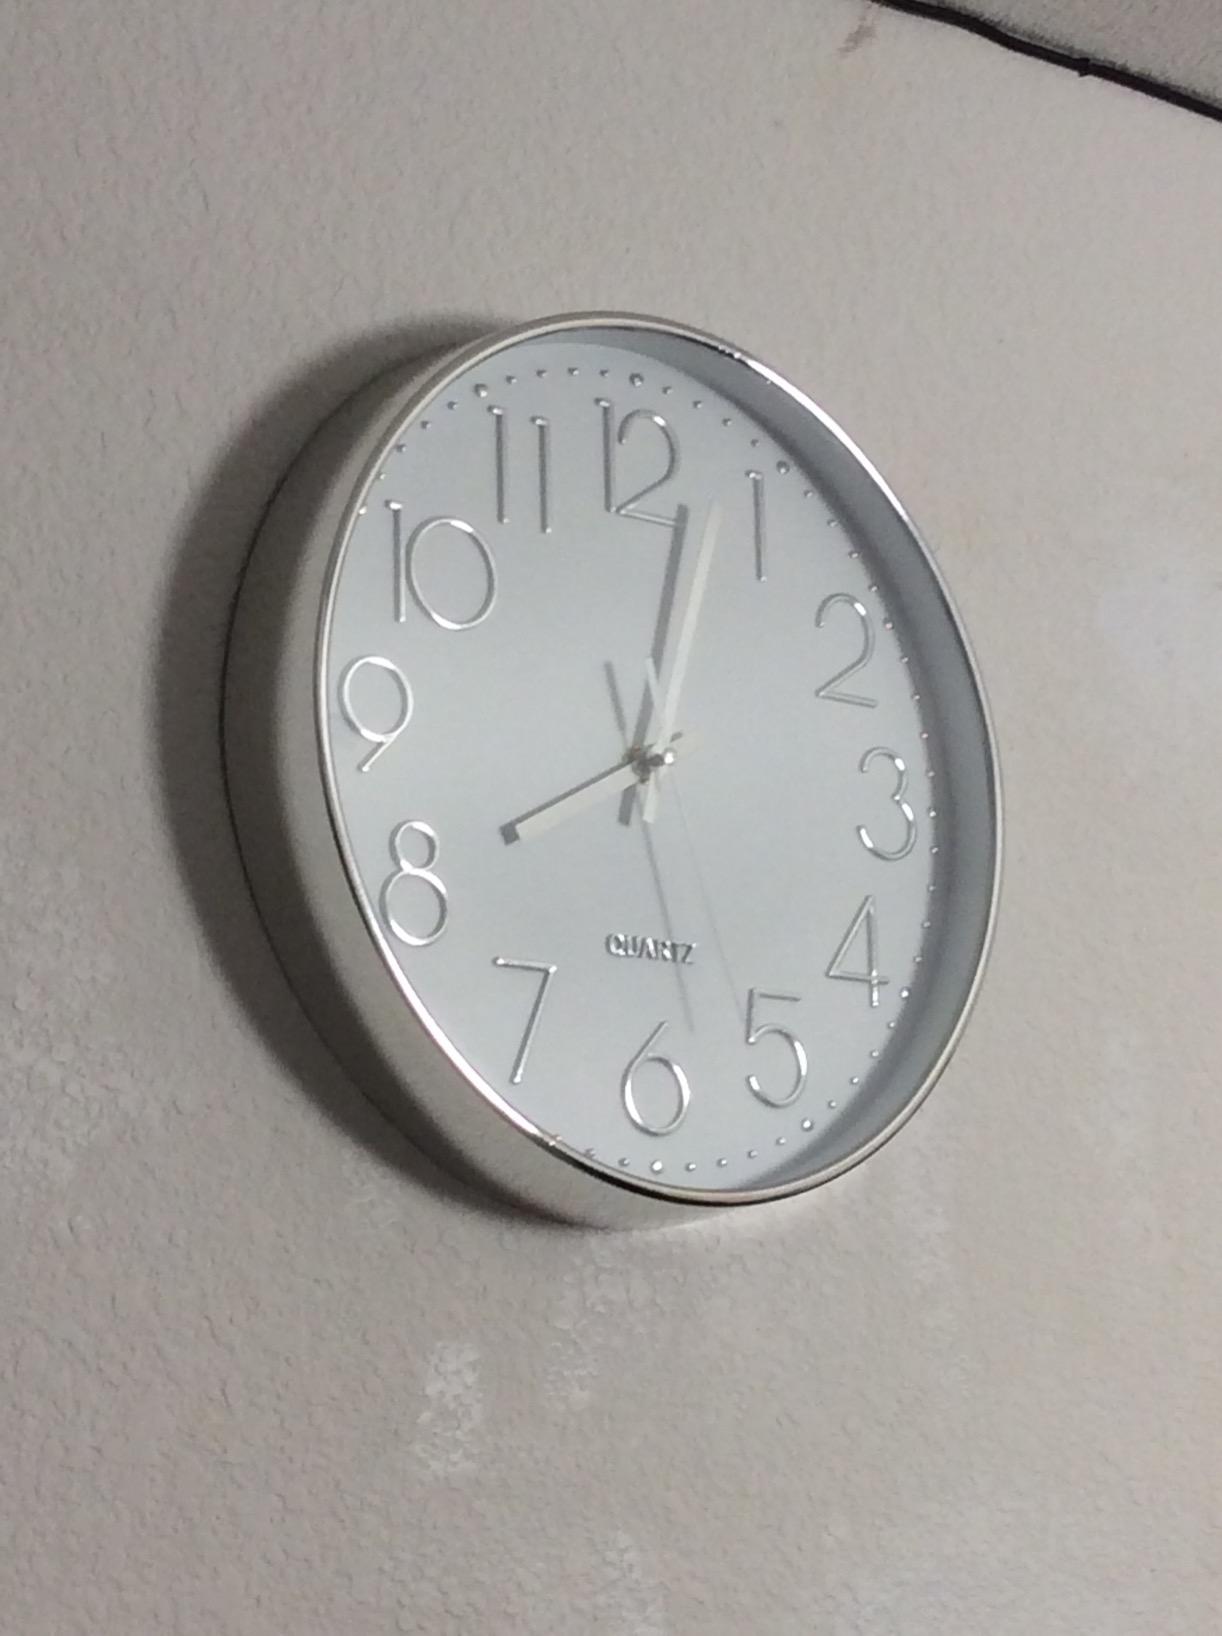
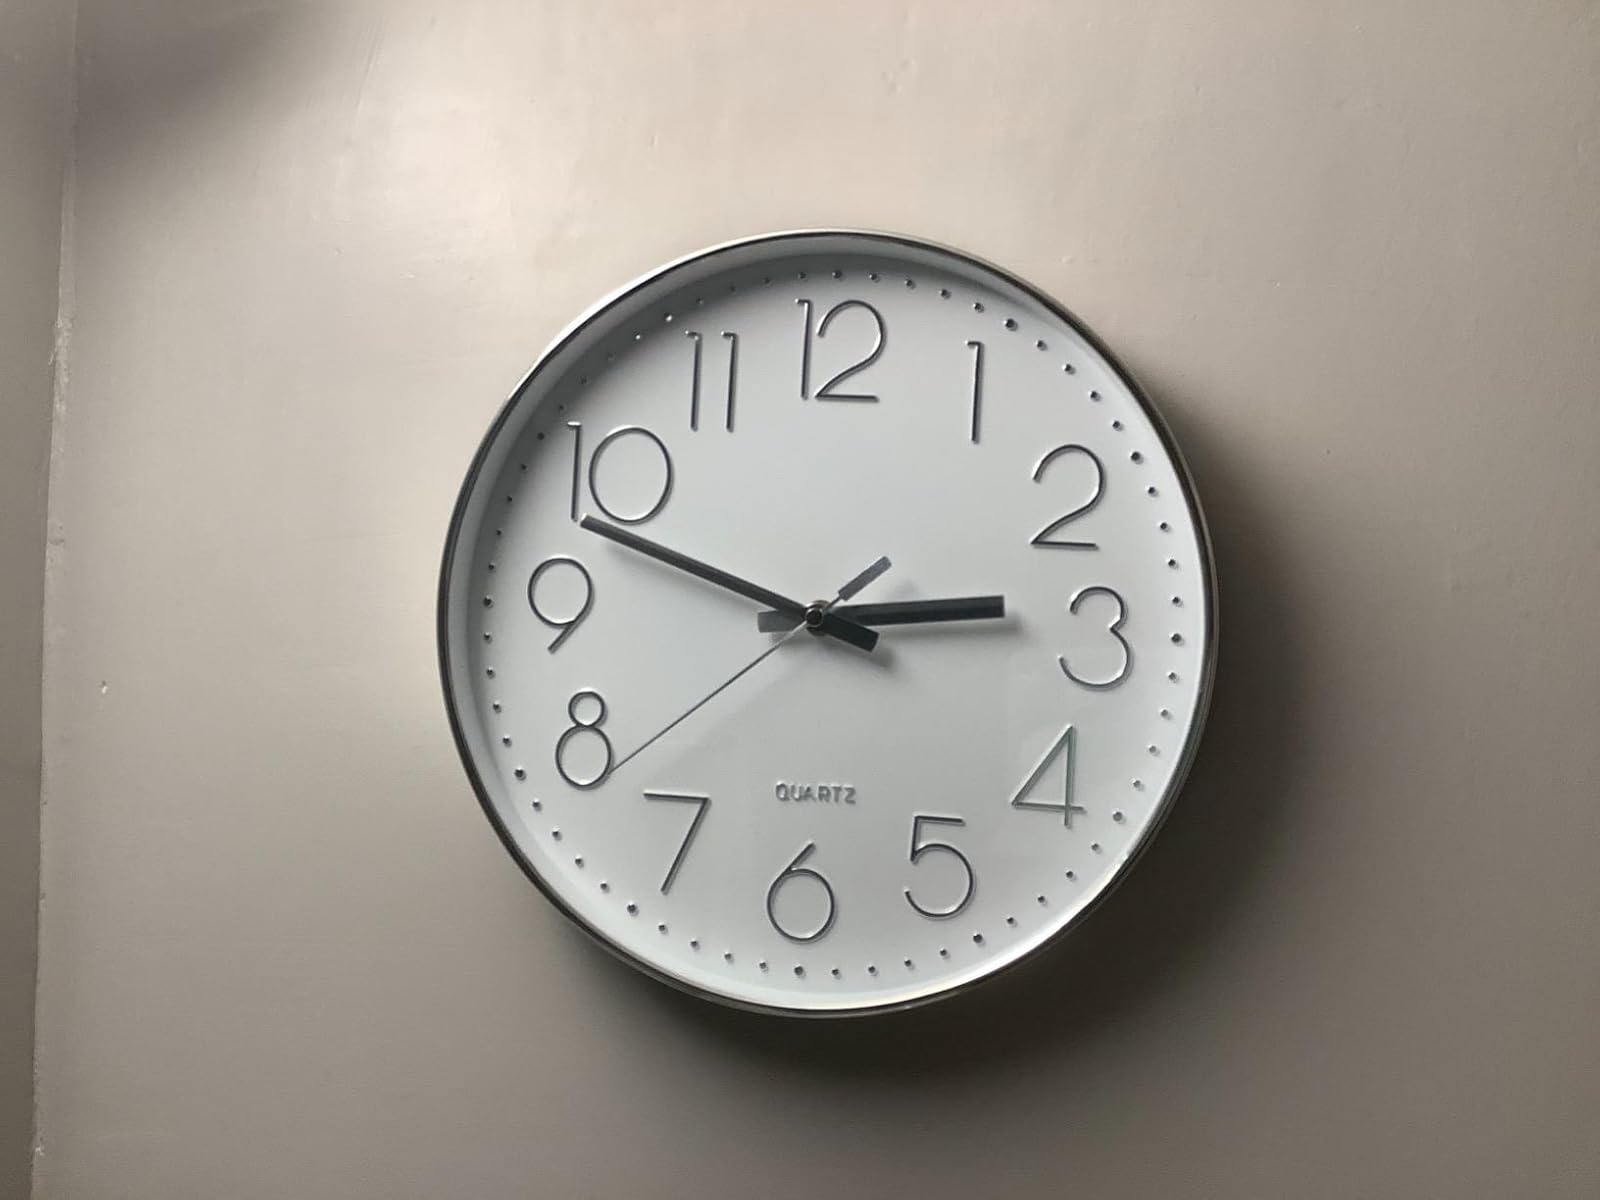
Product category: clock
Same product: yes